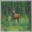
Label: deer